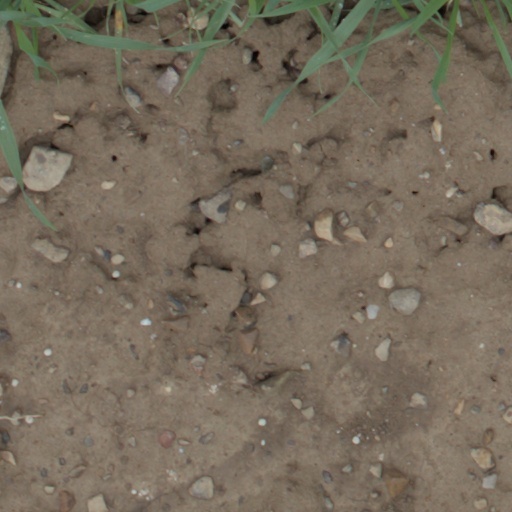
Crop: wheat